Maria Wonenburger

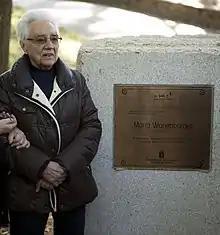
Maria Wonenburger (2011).

María Josefa Wonenburger Planells (July 17, 1927, in Montrove, Oleiros, Galicia – June 14, 2014, in A Coruña) was a Galician mathematician who did research in the United States and Canada. She is known for her work on group theory. She was the first Spaniard to obtain a Fulbright scholarship for doctoral studies in mathematics.